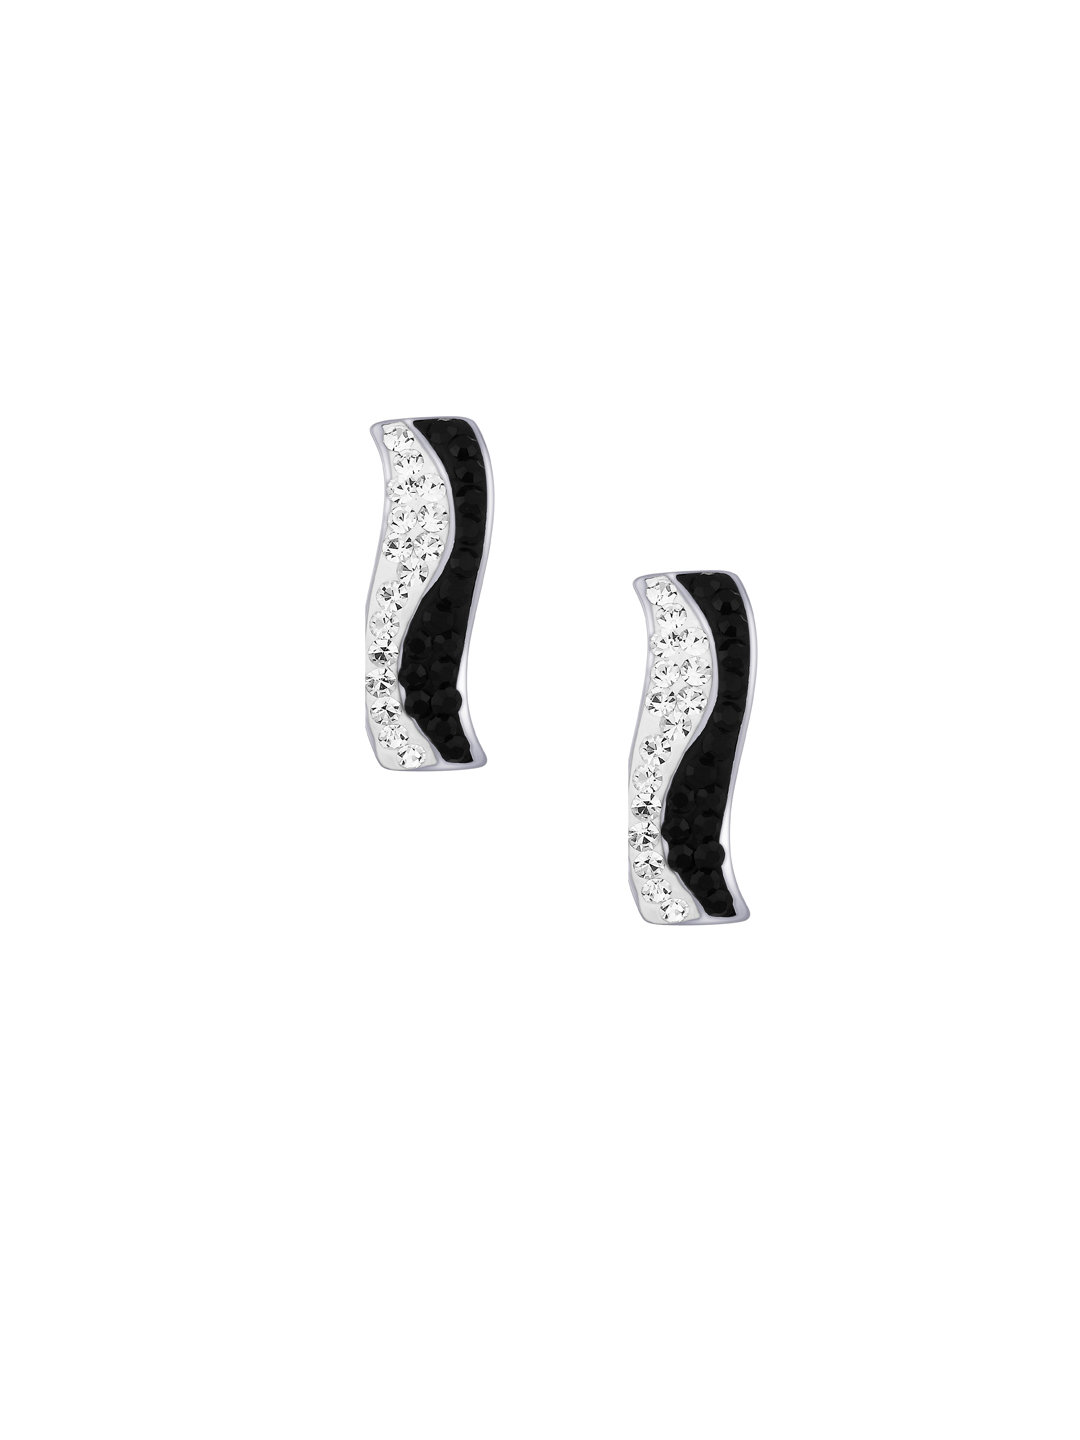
Lucera Women Silver Earrings
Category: Accessories / Jewellery / Earrings
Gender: Women
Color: Silver
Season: Fall 2012
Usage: Casual